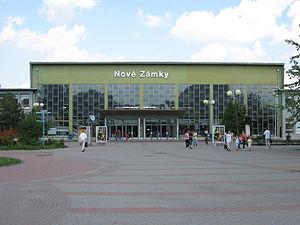
La ligne 140 des chemins de fer Slovaque relie Nové Zámky à Prievidza. La voie n'est pas électrifiée sauf le tronçon Šurany - Nové Zámky.